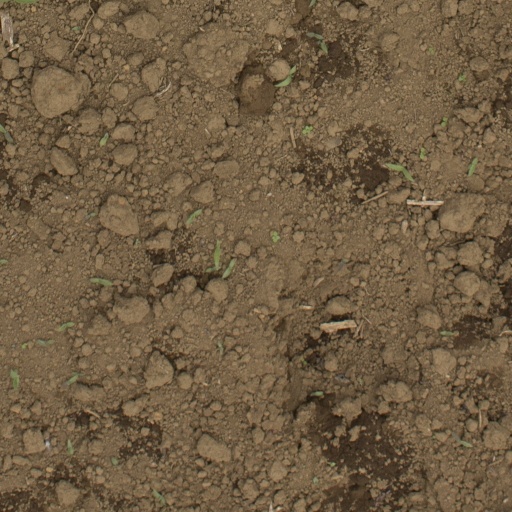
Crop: Jerusalem artichoke